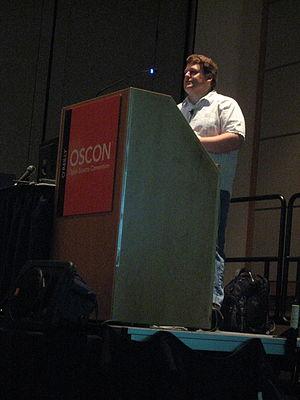
Roy T. Fielding est un informaticien américain né en 1965 à Laguna Beach dans l’État de Californie aux USA.